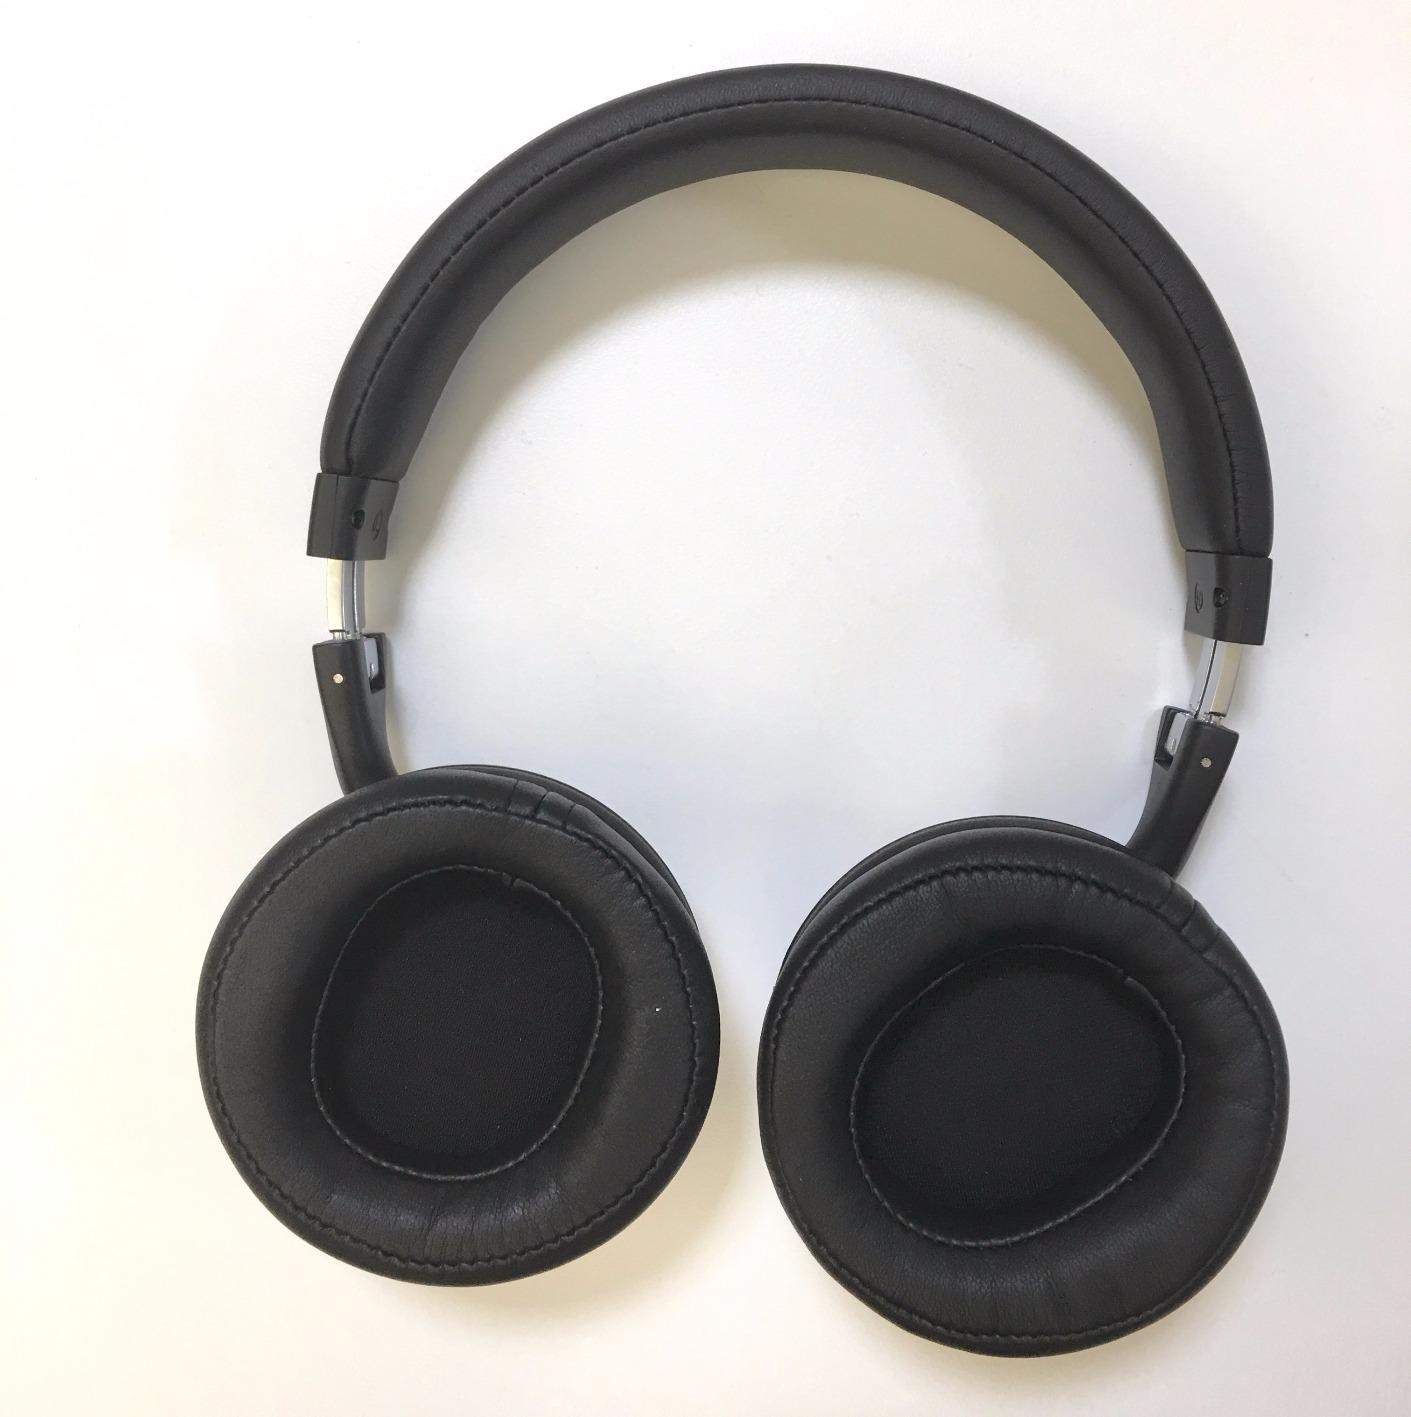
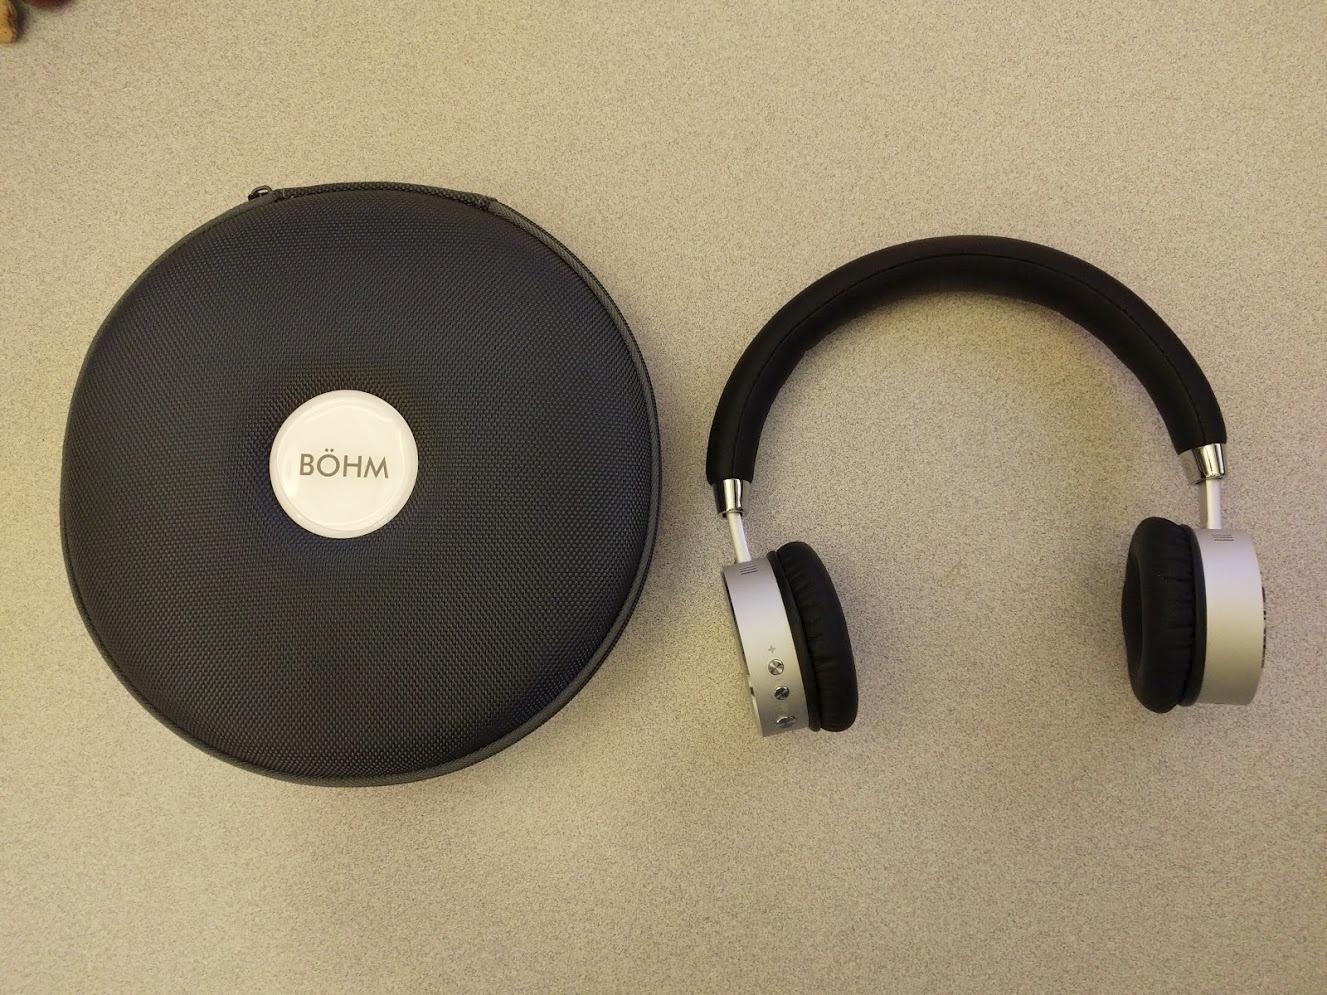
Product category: headphones
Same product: no